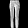
Label: Trouser